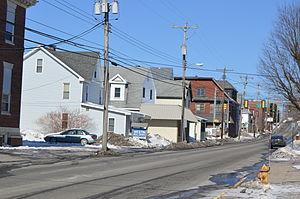
Cresson est un borough situé à l'est de la partie centrale du comté de Cambria, en Pennsylvanie, aux États-Unis. En 2010, il comptait une population de 1 711 habitants. Il est incorporé le 7 juin 1902.